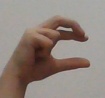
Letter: thal